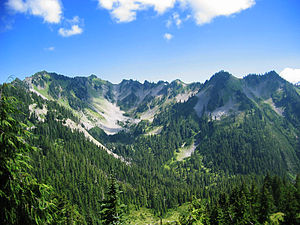
Olympic-halvøen / Naturen
Skovklædte bjerge
Olympic-halvøen er en stor halvø i den amerikanske delstat Washington.